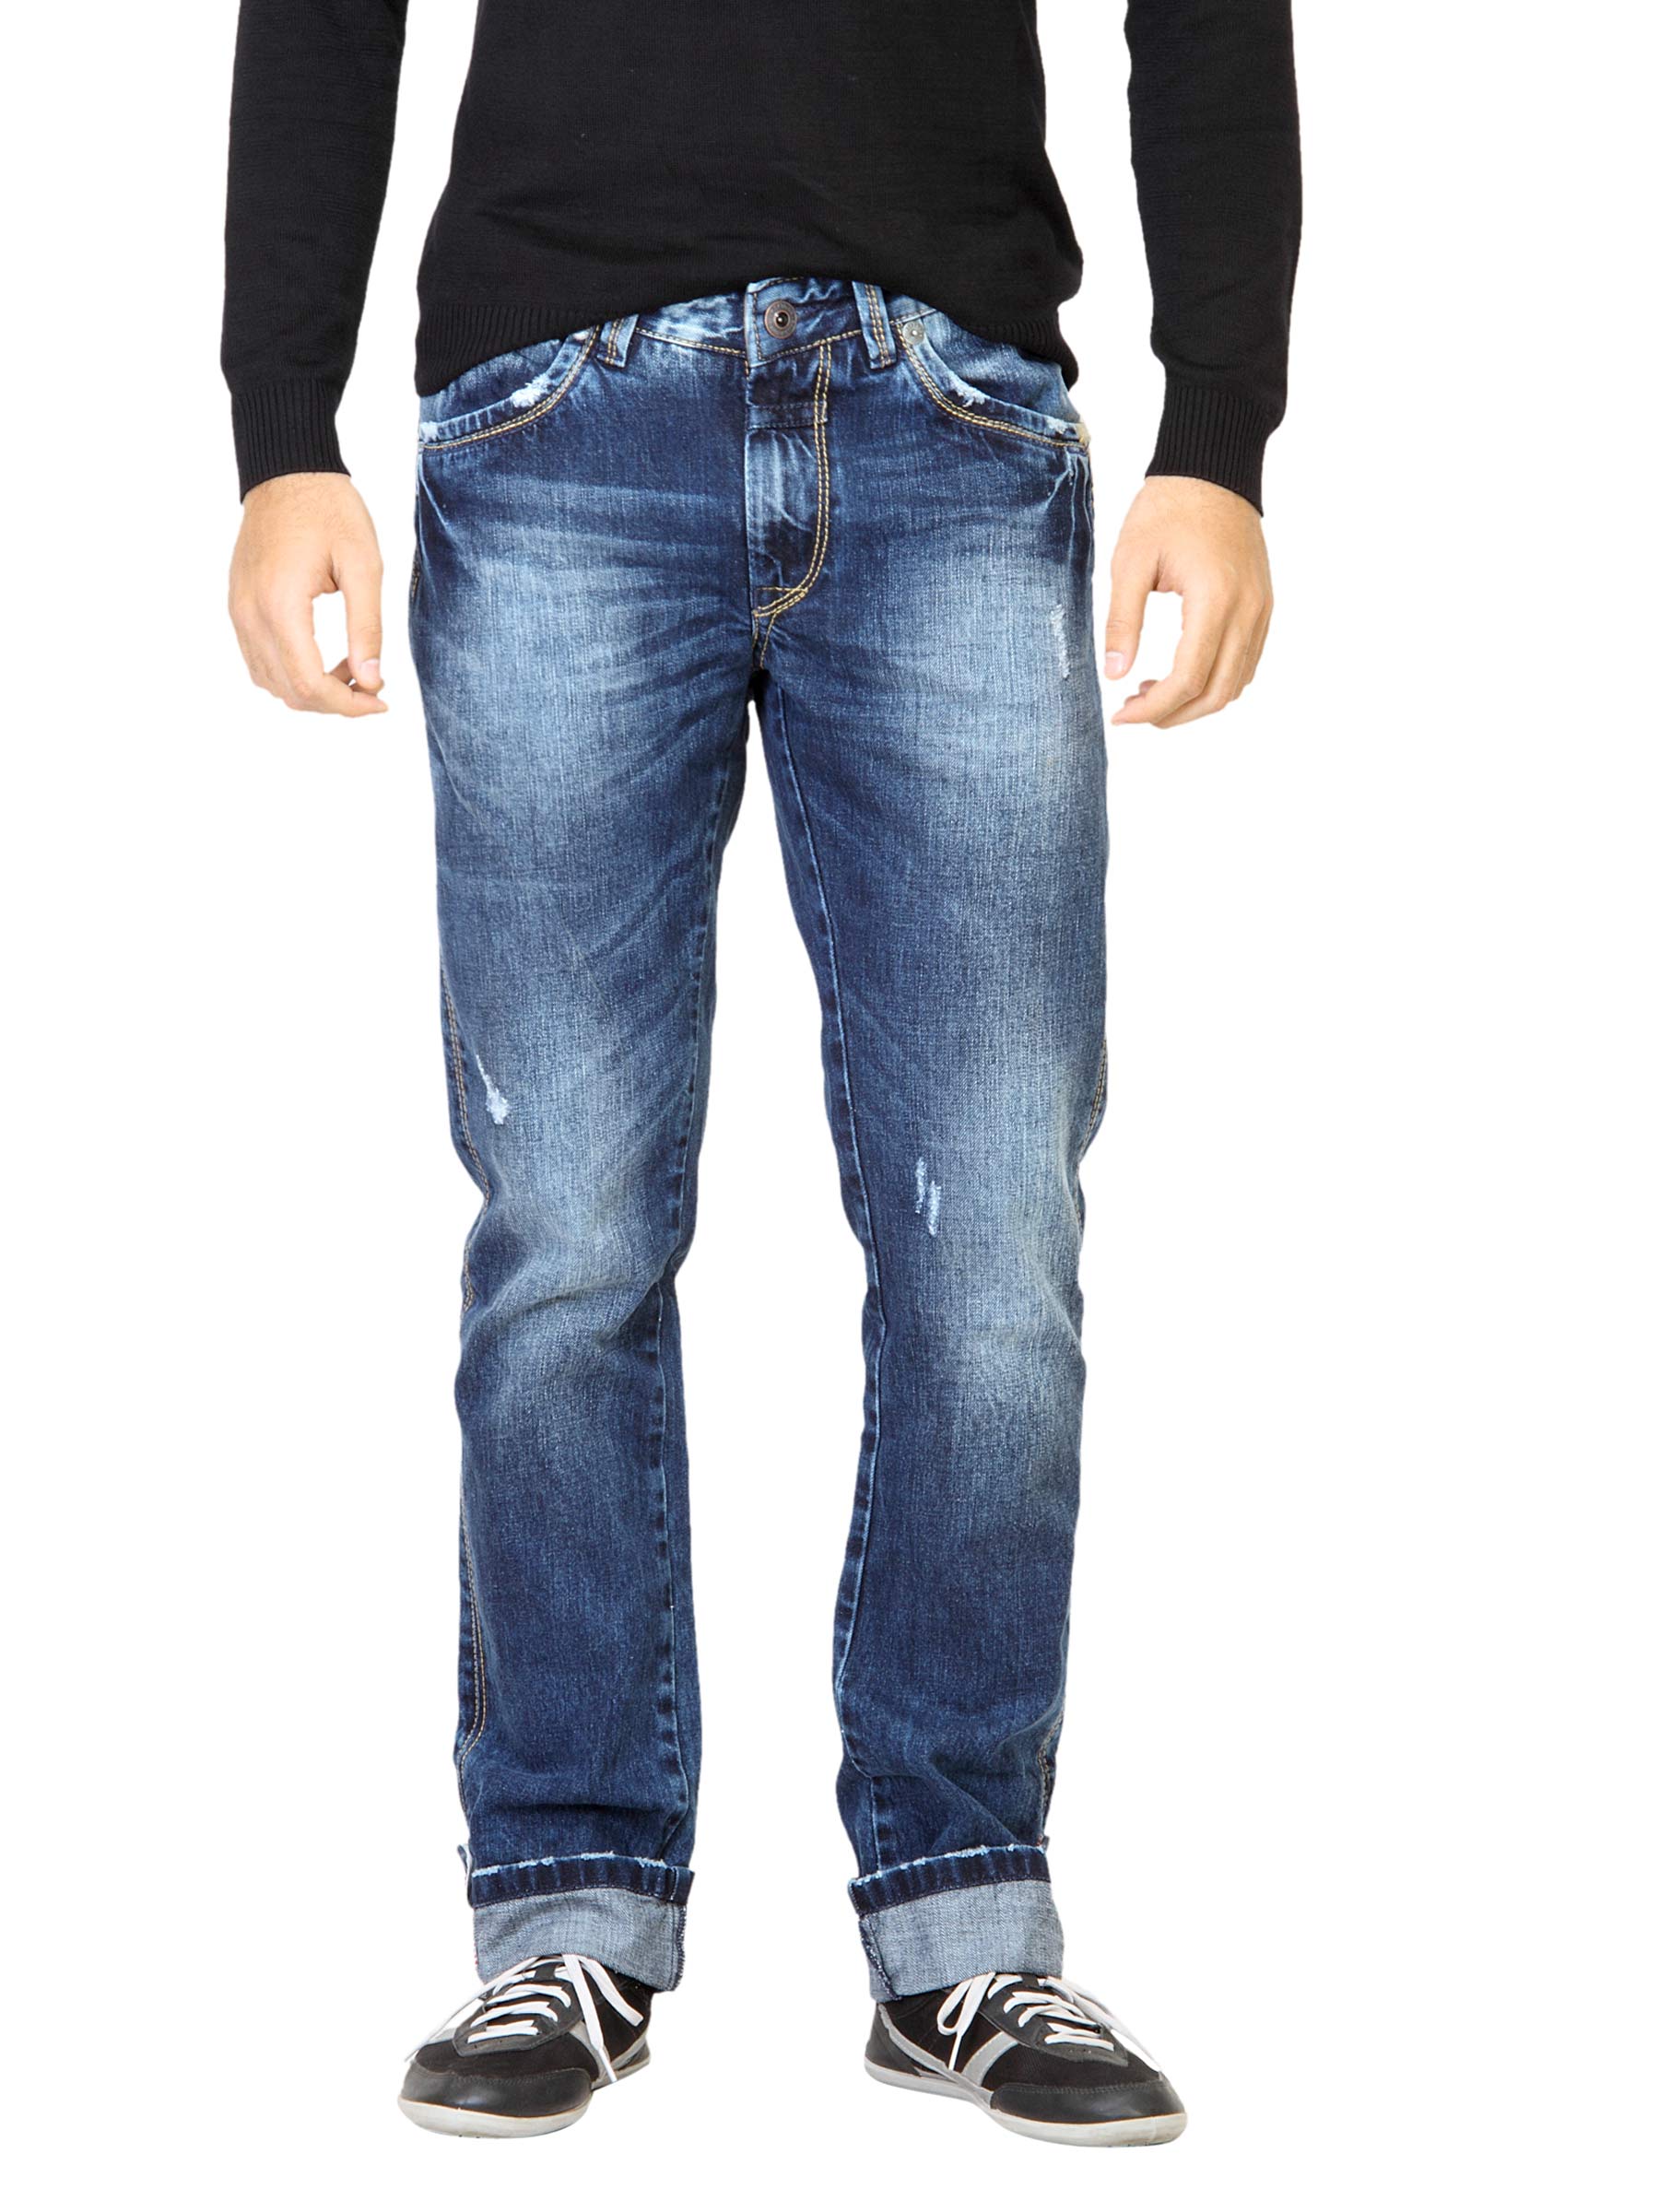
Spykar Men Washed Blue Jeans
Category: Apparel / Bottomwear / Jeans
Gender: Men
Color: Blue
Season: Fall 2011
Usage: Casual